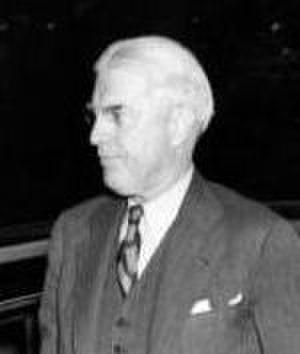
Le comité intérimaire est un groupe secret de haut niveau créé en mai 1945 par le secrétaire à la Guerre des États-Unis, Henry L. Stimson à la demande des dirigeants du projet Manhattan et avec l’accord du président Harry S. Truman pour conseiller sur les questions relatives à l’énergie nucléaire. Composé d’éminentes personnalités politiques, scientifiques et industrielles, le comité intérimaire dispose d'un mandat très large qui comprend de conseiller le Président sur le contrôle et la diffusion de l'information en temps de guerre et de faire des recommandations sur les politiques et les contrôles d’après guerre relatifs à l’énergie nucléaire, dont la législation. Son premier devoir est de conseiller sur la manière dont les armes nucléaires devraient être employées contre le Japon. Plus tard, il conseille sur la législation pour le contrôle et la régulation de l’énergie nucléaire.